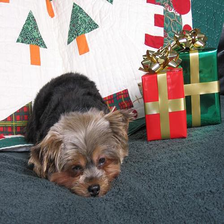
Species: dog
Breed: yorkshire terrier